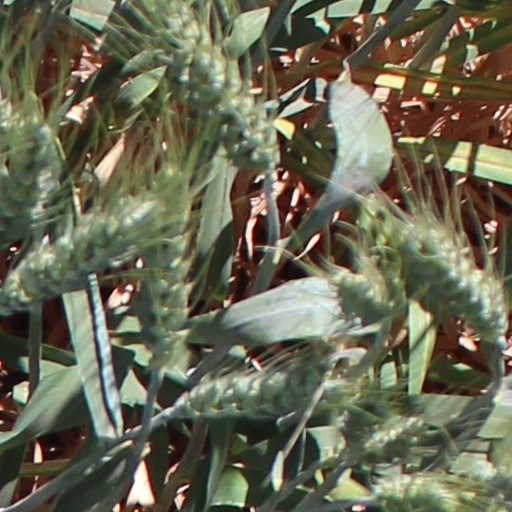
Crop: wheat